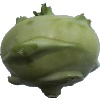
Label: kohlrabi